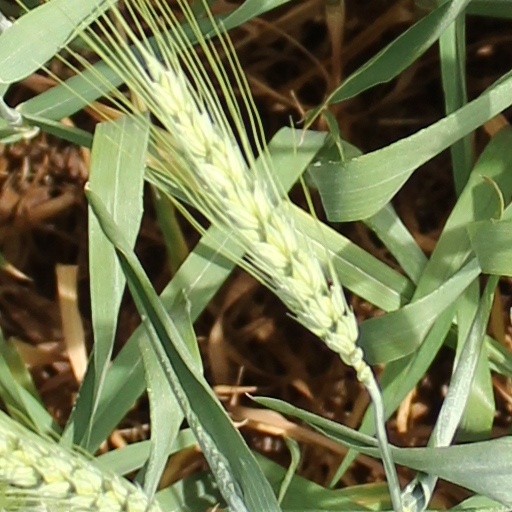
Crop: wheat